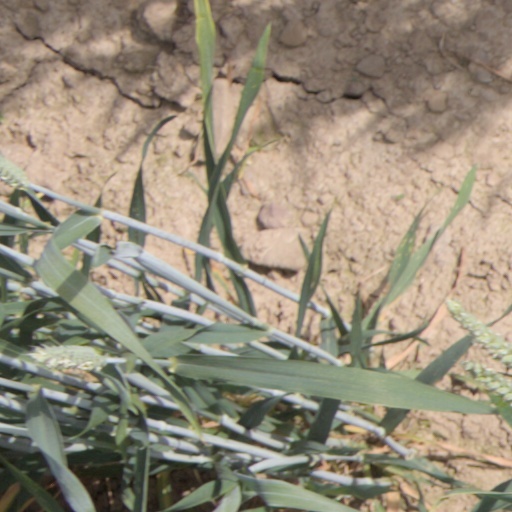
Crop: wheat